The Book of Unwritten Tales: The Critter Chronicles

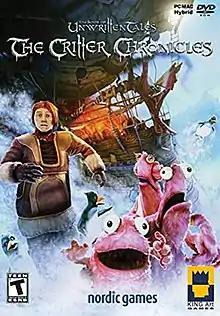

The Book of Unwritten Tales: The Critter Chronicles is a point-and-click adventure video game created by German developer King Art Games. It is a prequel to "The Book of Unwritten Tales" that was released in 2009.